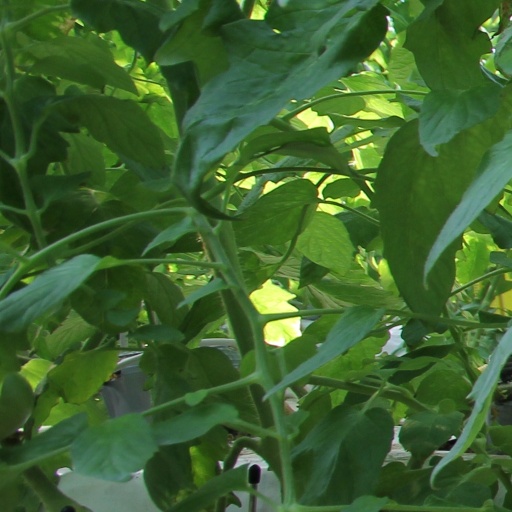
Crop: tomato